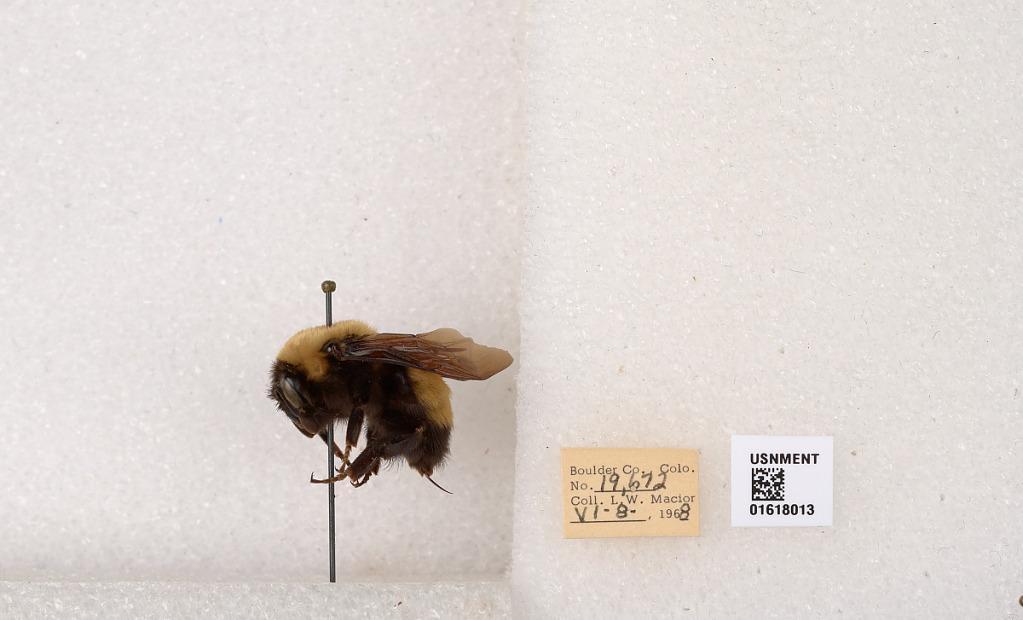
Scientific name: Bombus (Bombus) nevadensis Cresson
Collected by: L. Macior
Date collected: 1968-6-8
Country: United States
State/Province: Colorado
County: Boulder
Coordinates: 40.0925, -105.358